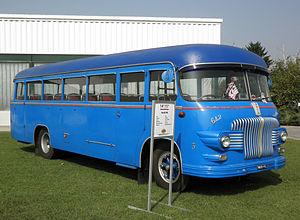
Le Fiat 642RN était un autocar fabriqué par la division autobus de Fiat V.I., branche du groupe italien Fiat.
Le Fiat 682RN était un autocar fabriqué par la division autobus de Fiat V.I., branche du groupe italien Fiat.